ICON A5

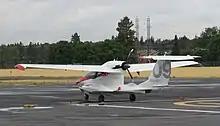
Rear view of the A5 on ramp at Felts Field in 2017

By July 2017, serial production had commenced and six aircraft delivered. The company hopes to deliver a total of 15 aircraft in 2017 and 200 in 2018.